Mel Bonis

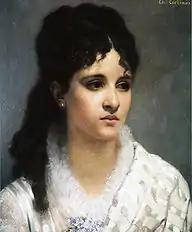
Mel Bonis at age 19, painting by Charles-Auguste Corbineau (1877).

Bonis was born to a Parisian lower-middle-class family and was educated according to the strict norms of Catholic morality. Endowed with great talent and musical sensitivity, she taught herself to play the piano. Initially, her parents did not encourage her music, but when she was twelve they were persuaded by a professor at the Conservatoire to allow her to receive formal music lessons. In 1874, at the age of sixteen, she began her studies at the Conservatoire, and attended classes in accompaniment, harmony, and composition, where she shared the benches with Claude Debussy and Gabriel Pierné and received tuition from César Franck.